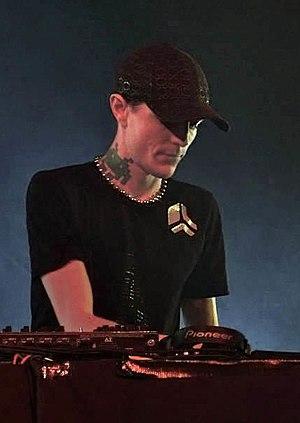
Deadmau5 live sans son masque à Glastonbury en 2009